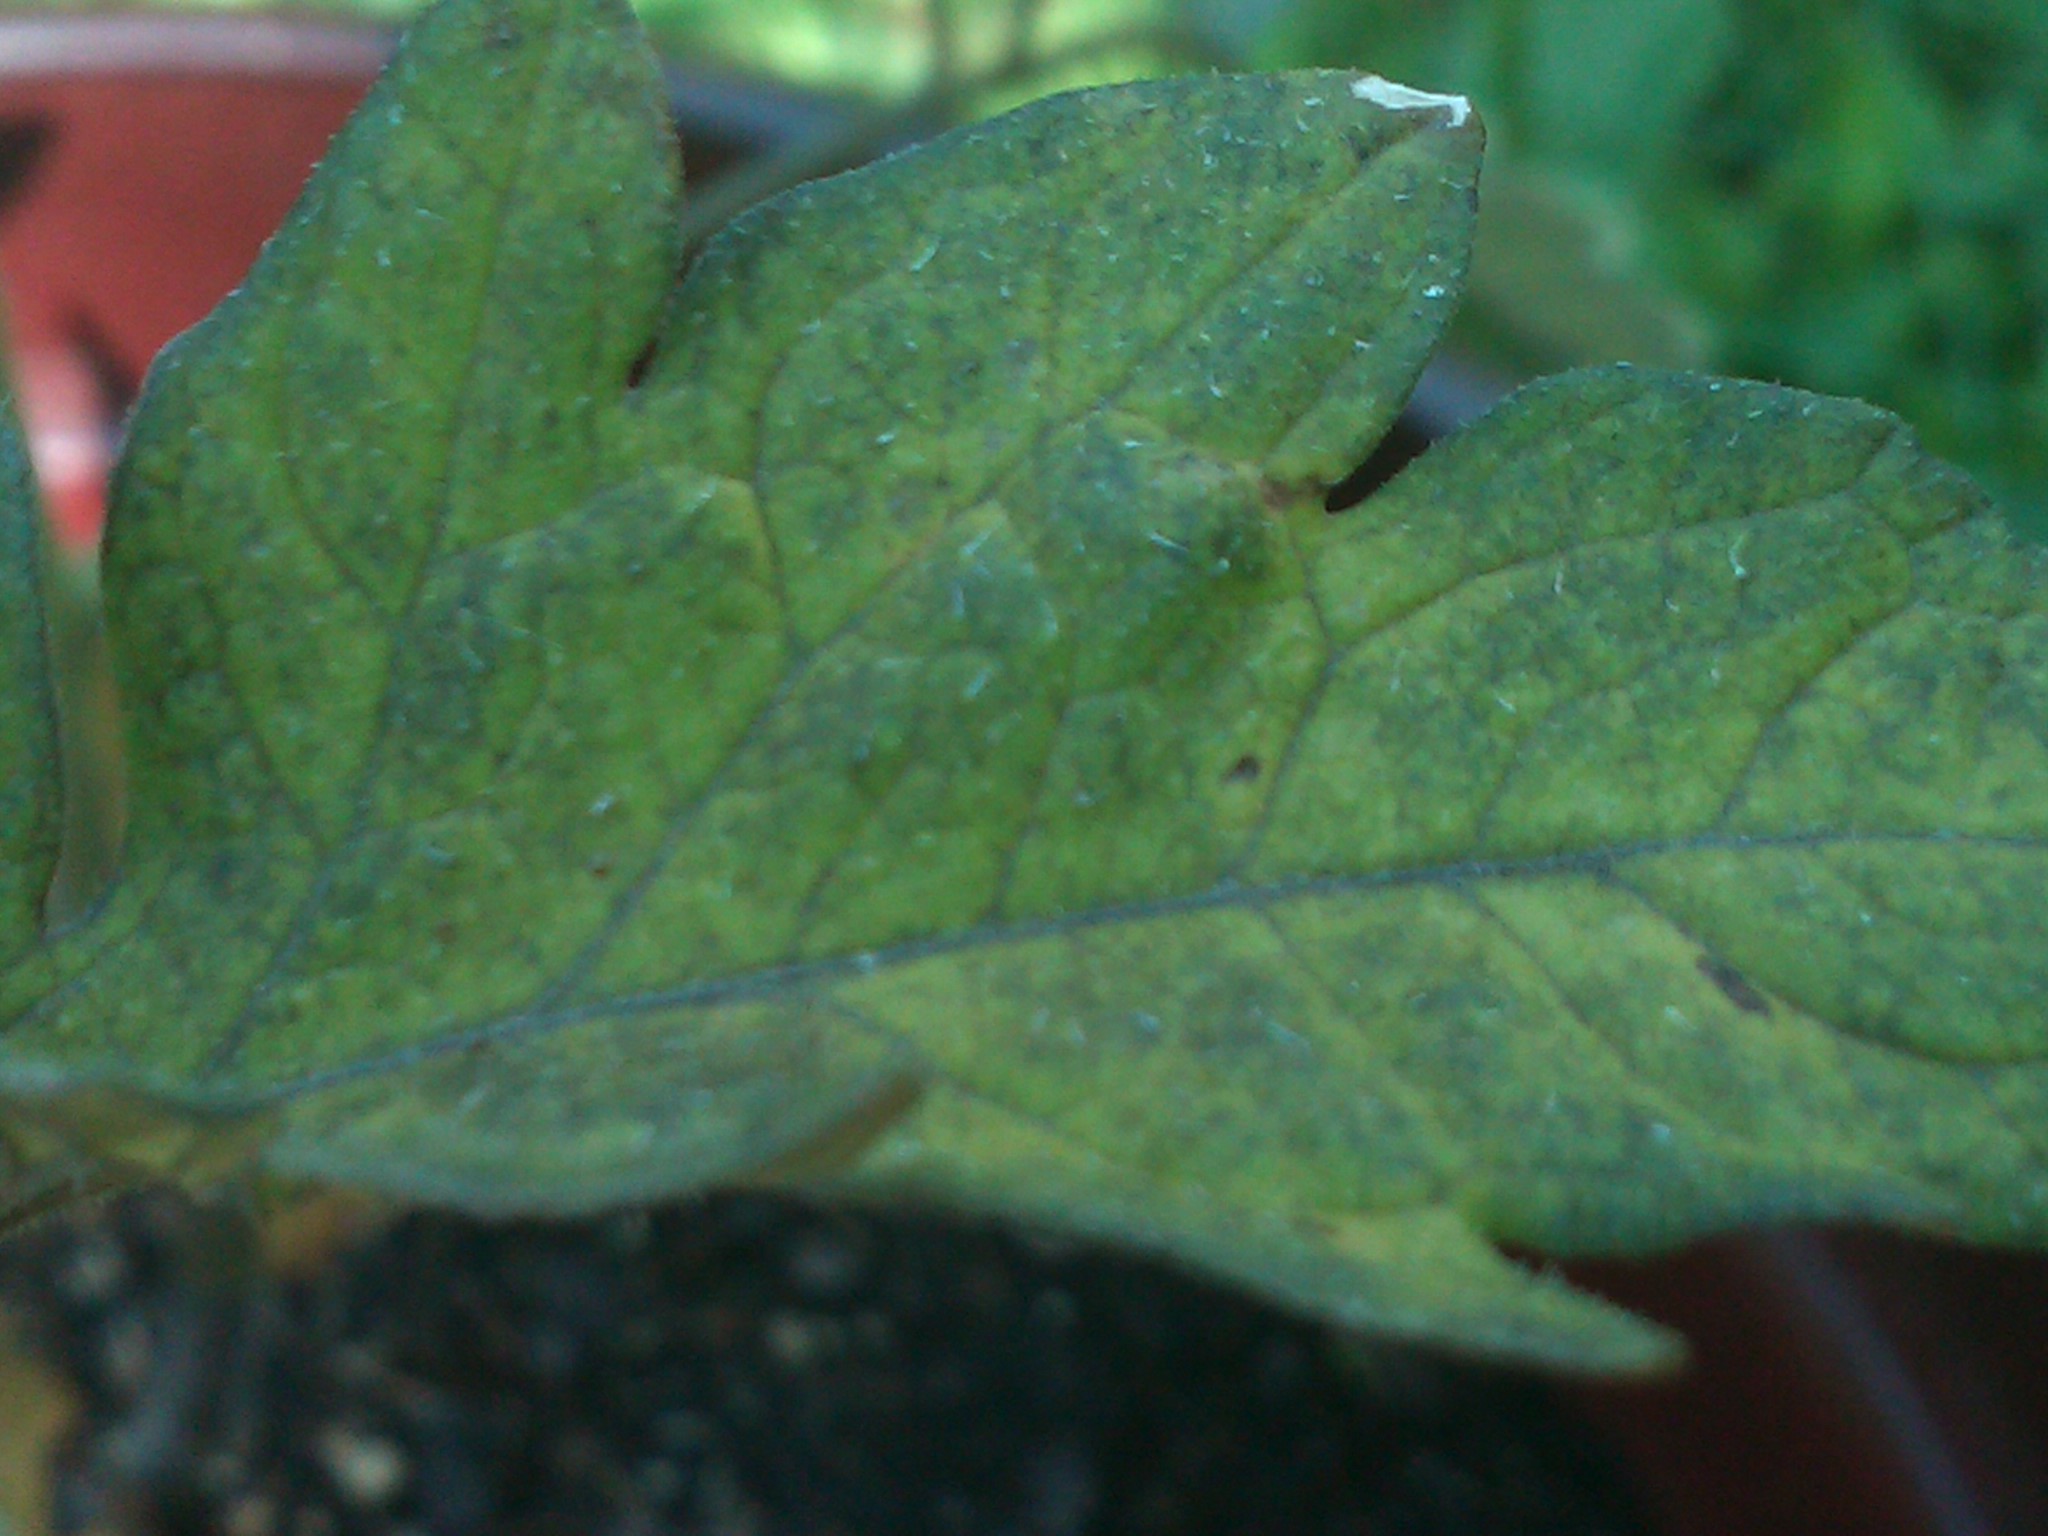
Labels: Tomato mold leaf